Isa Pang Bahaghari

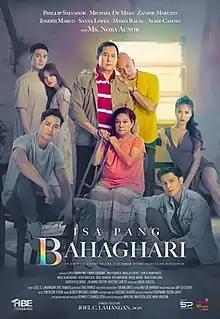
Official release poster

Isa Pang Bahaghari is a 2020 Philippine drama film directed by Joel Lamangan and produced by Heaven's Best Entertainment and Solar Pictures, distributed by GMA Pictures starring Nora Aunor, Phillip Salvador, Michael de Mesa, Zanjoe Marudo, Joseph Marco, Sanya Lopez, Maris Racal, Albie Casiño and Migs Almendras. The film premiered at the 2020 Metro Manila Film Festival.